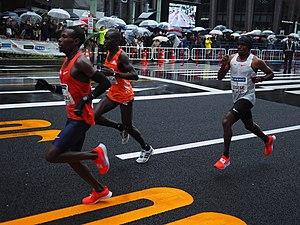
Le Marathon de Tokyo 2019 est la 13ᵉ édition du Marathon de Tokyo qui a lieu le 3 mars 2019. C’est le premier des World Marathon Majors de l’année. La course est remportée chez les hommes par l'Éthiopien Birhanu Legese en 2 h 4 min 48 s. Chez les femmes, c’est l'Éthiopienne Ruti Aga qui s’impose en 2 h 20 min 40 s.
Birhanu Legese est un athlète éthiopien, spécialiste des courses de fond et notamment du marathon. Il fait également partie du NN Running Team.